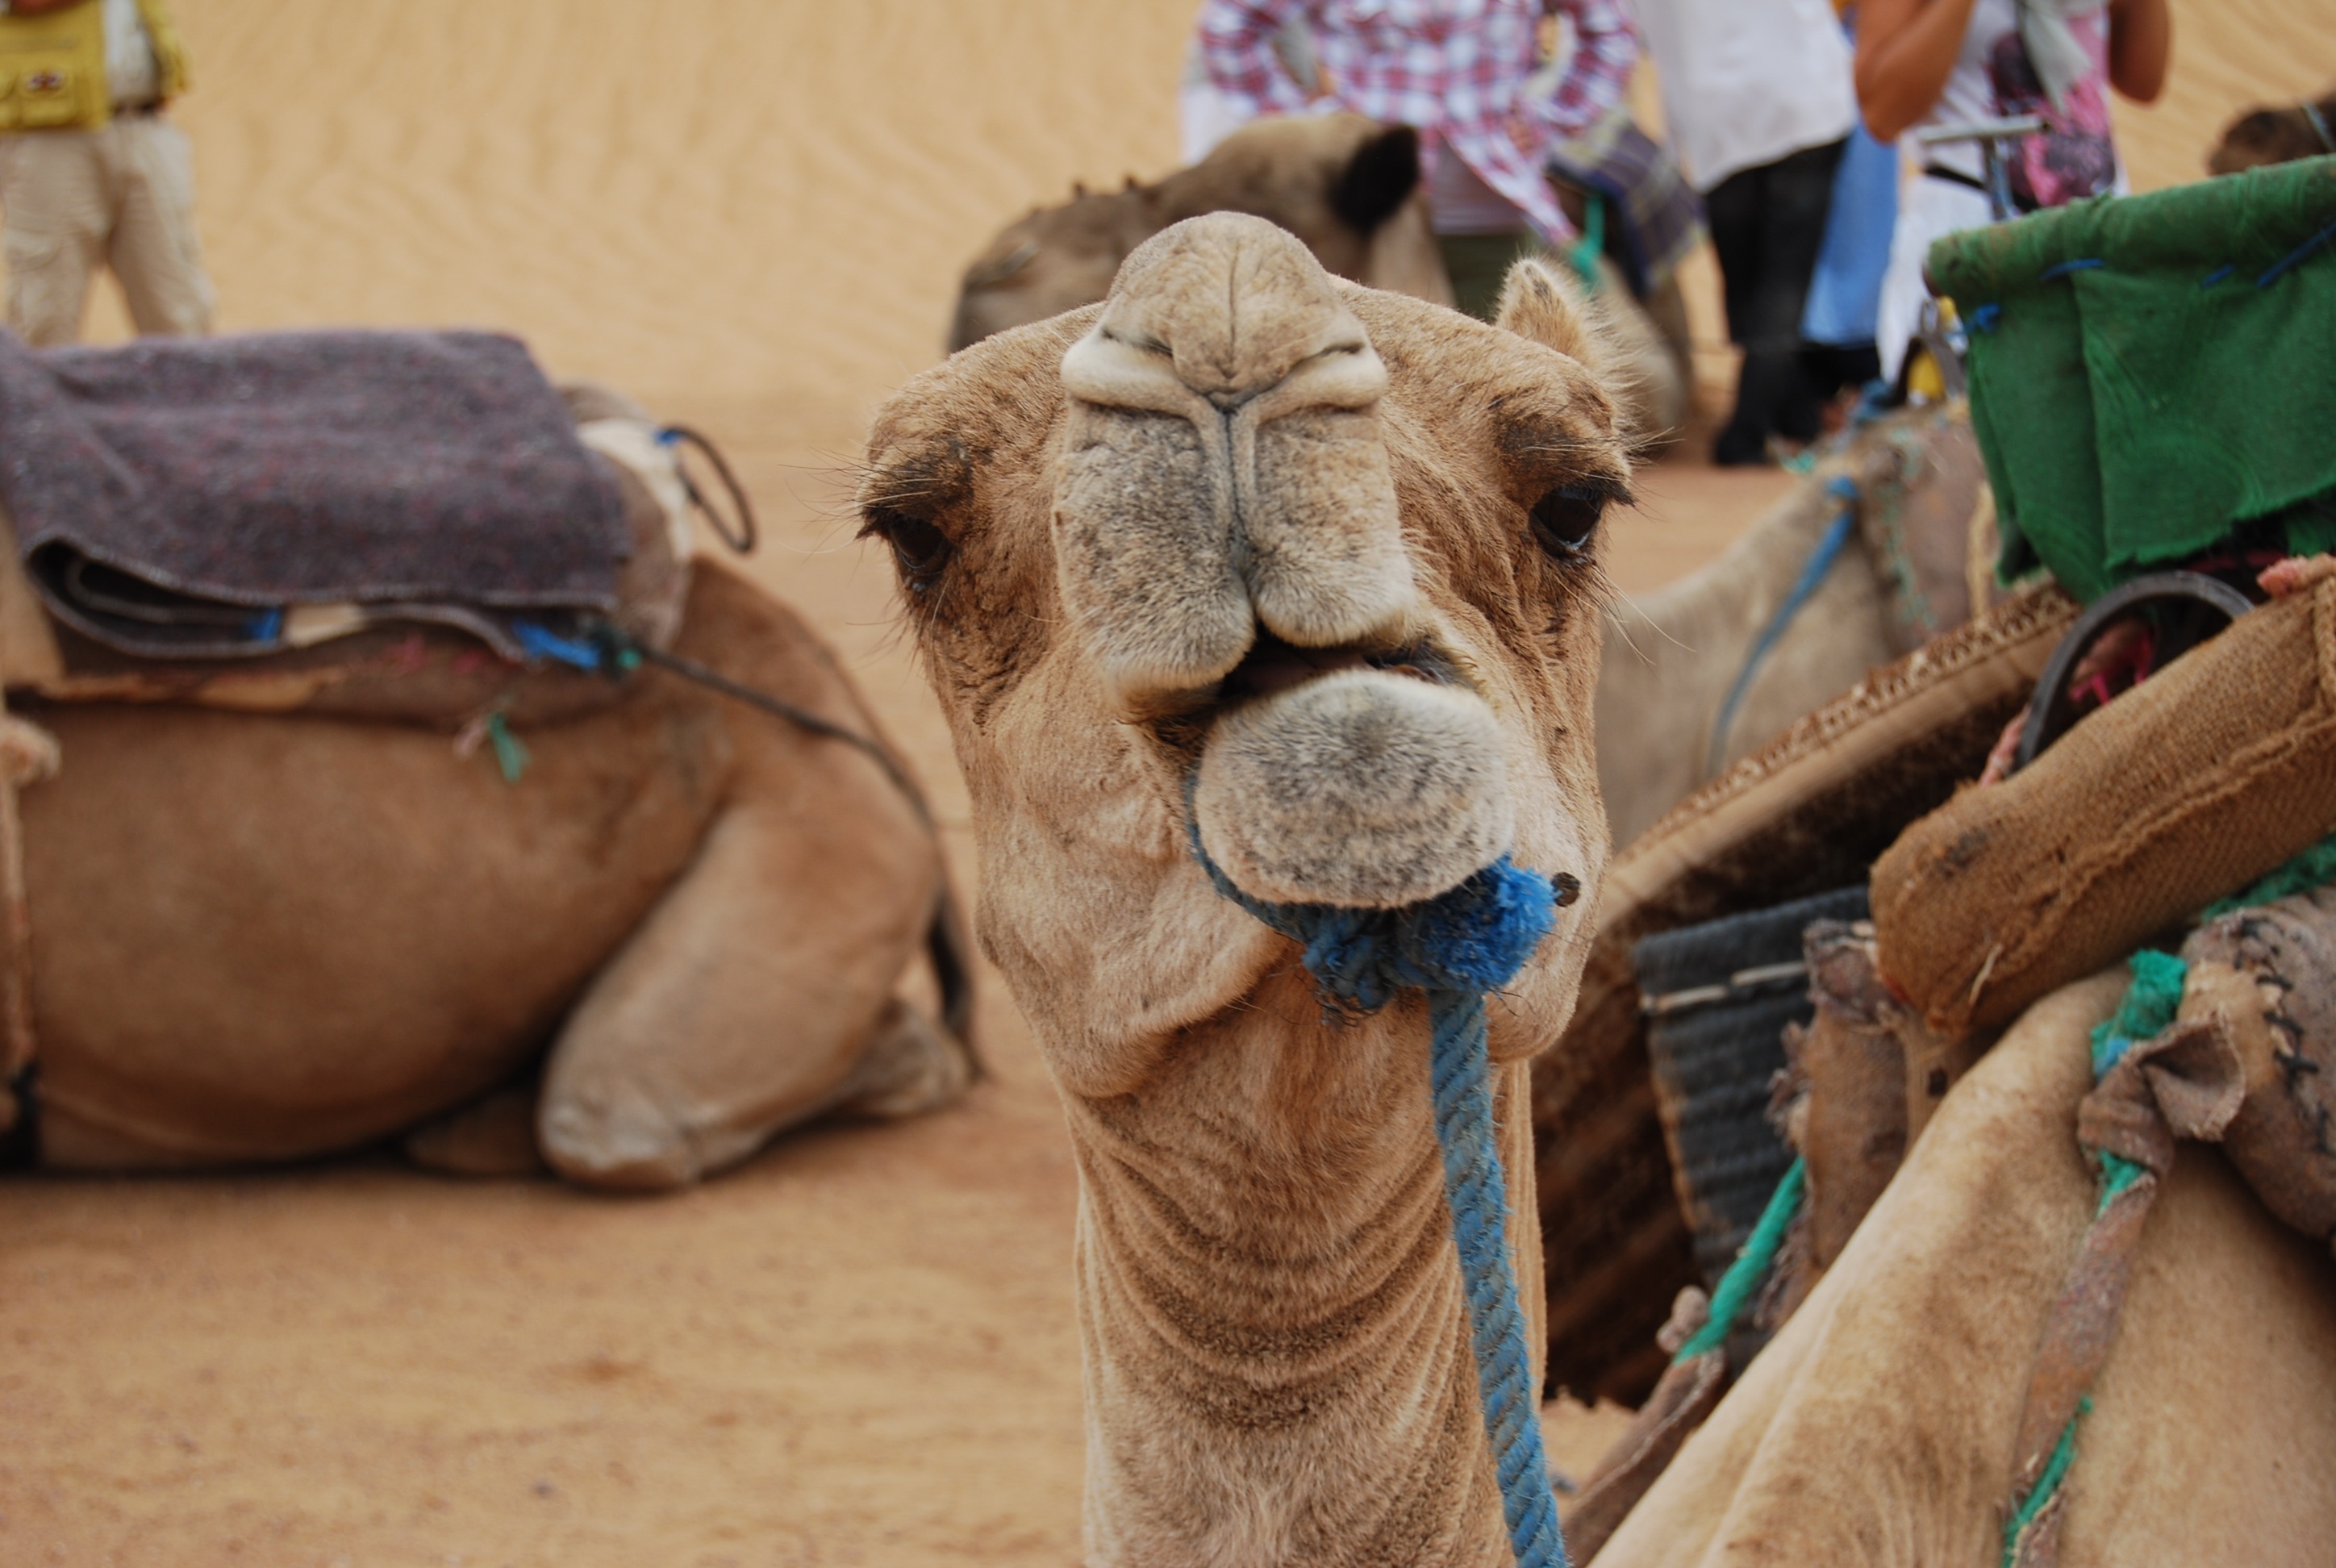
desert, camel, mammal, vertebrate, camel like mammal, arabian camel